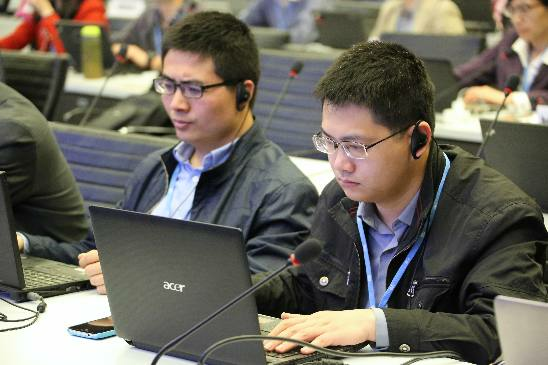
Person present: Yes